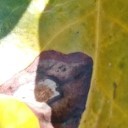
Label: Miner